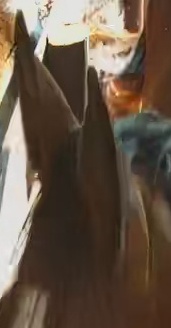
Face region: ears (position_of_ears)
Pain indicator: not_present